Question: Please indicate a possible affordance area of the boxing_punching_bag that can be used for hanging
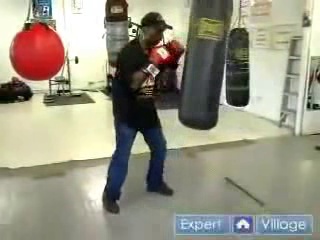
Answer: [225.5, 29, 252.5, 104]